René-Samuel Sirat

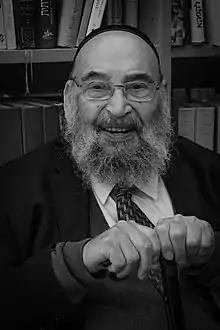
Sirat in 2019

René-Samuel Sirat (13 November 1930 – 10 February 2023) was a French rabbi who served as Chief Rabbi of France from 1981 to 1988. He was also a director of the Hebrew studies department at the Institut national des langues et civilisations orientales.